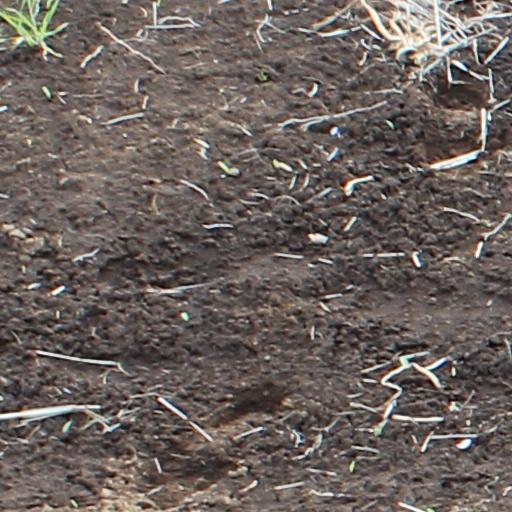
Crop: wheat